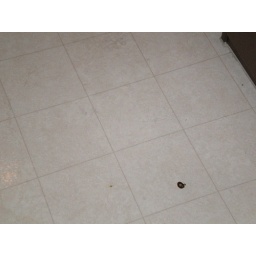
burn mark on vinyl floor in kitchen